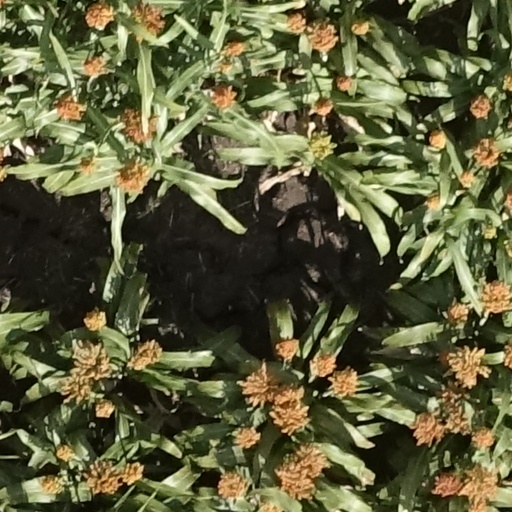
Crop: sorghum